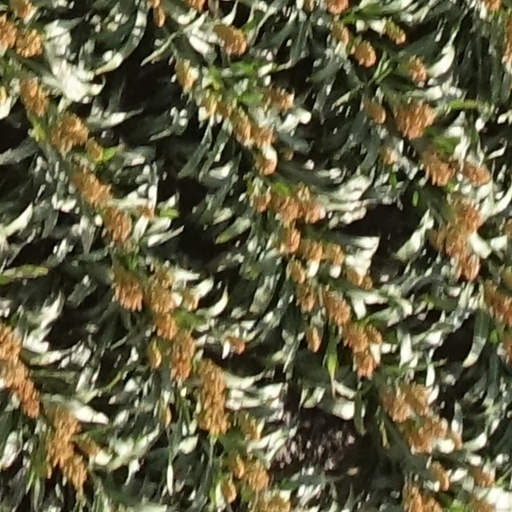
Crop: sorghum